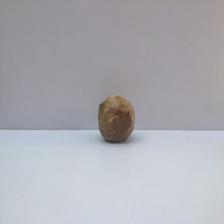
Size: Spoiled